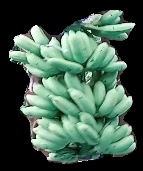
Variety: elakki-bale
Grade: grade1